Akkad (city)

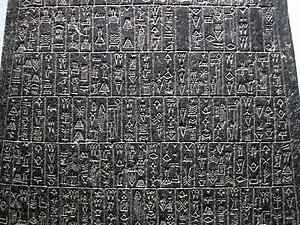
Manishtushu Obelisk, with close-up of the text. 2270–2255 BC, Louvre Museum

A year name of En-šakušuana, named after the king of Uruk and a contemporary of Lugal-zage-si of Umma, was "Year in which En-šakušuana defeated Akkad". This would have been shortly before the rise of the Akkadian Empire and part of his northern campaign that also defeated Kish and Akshak.